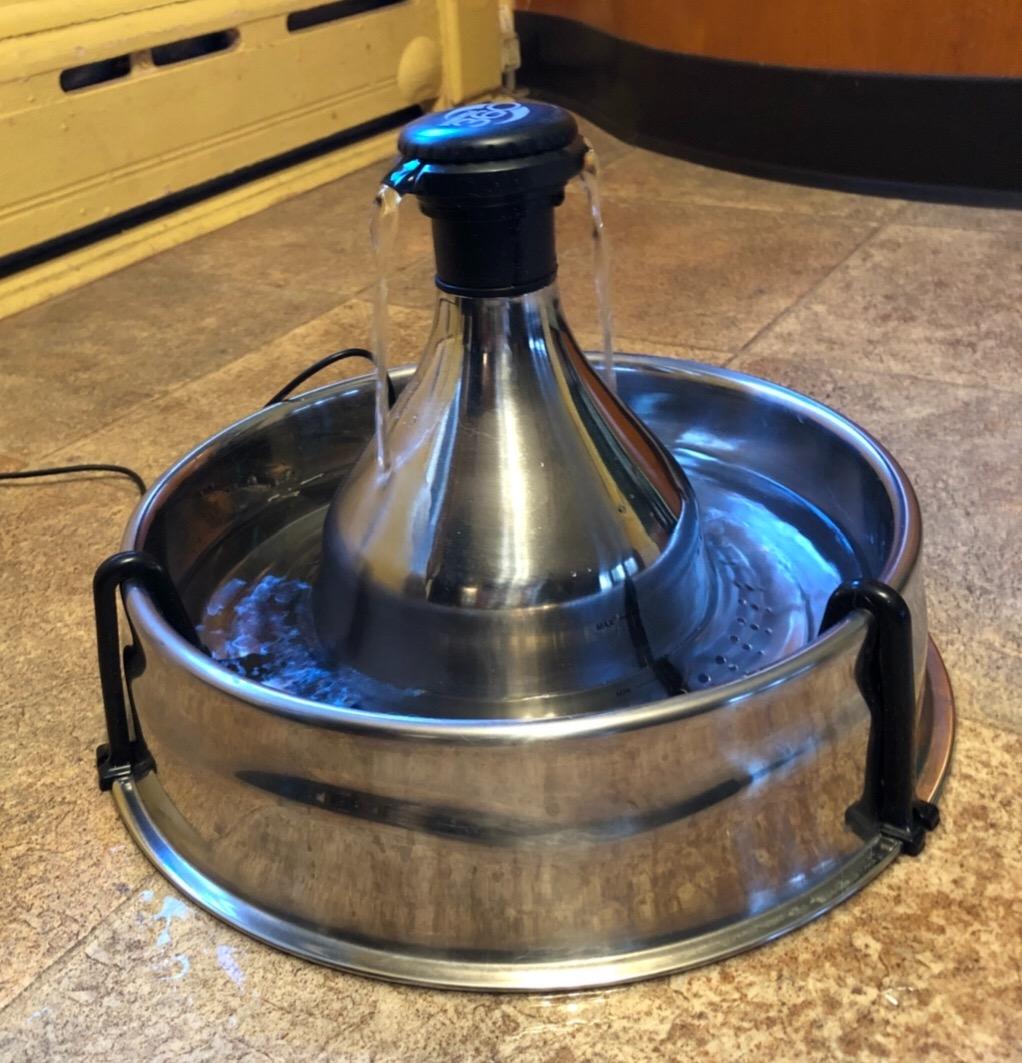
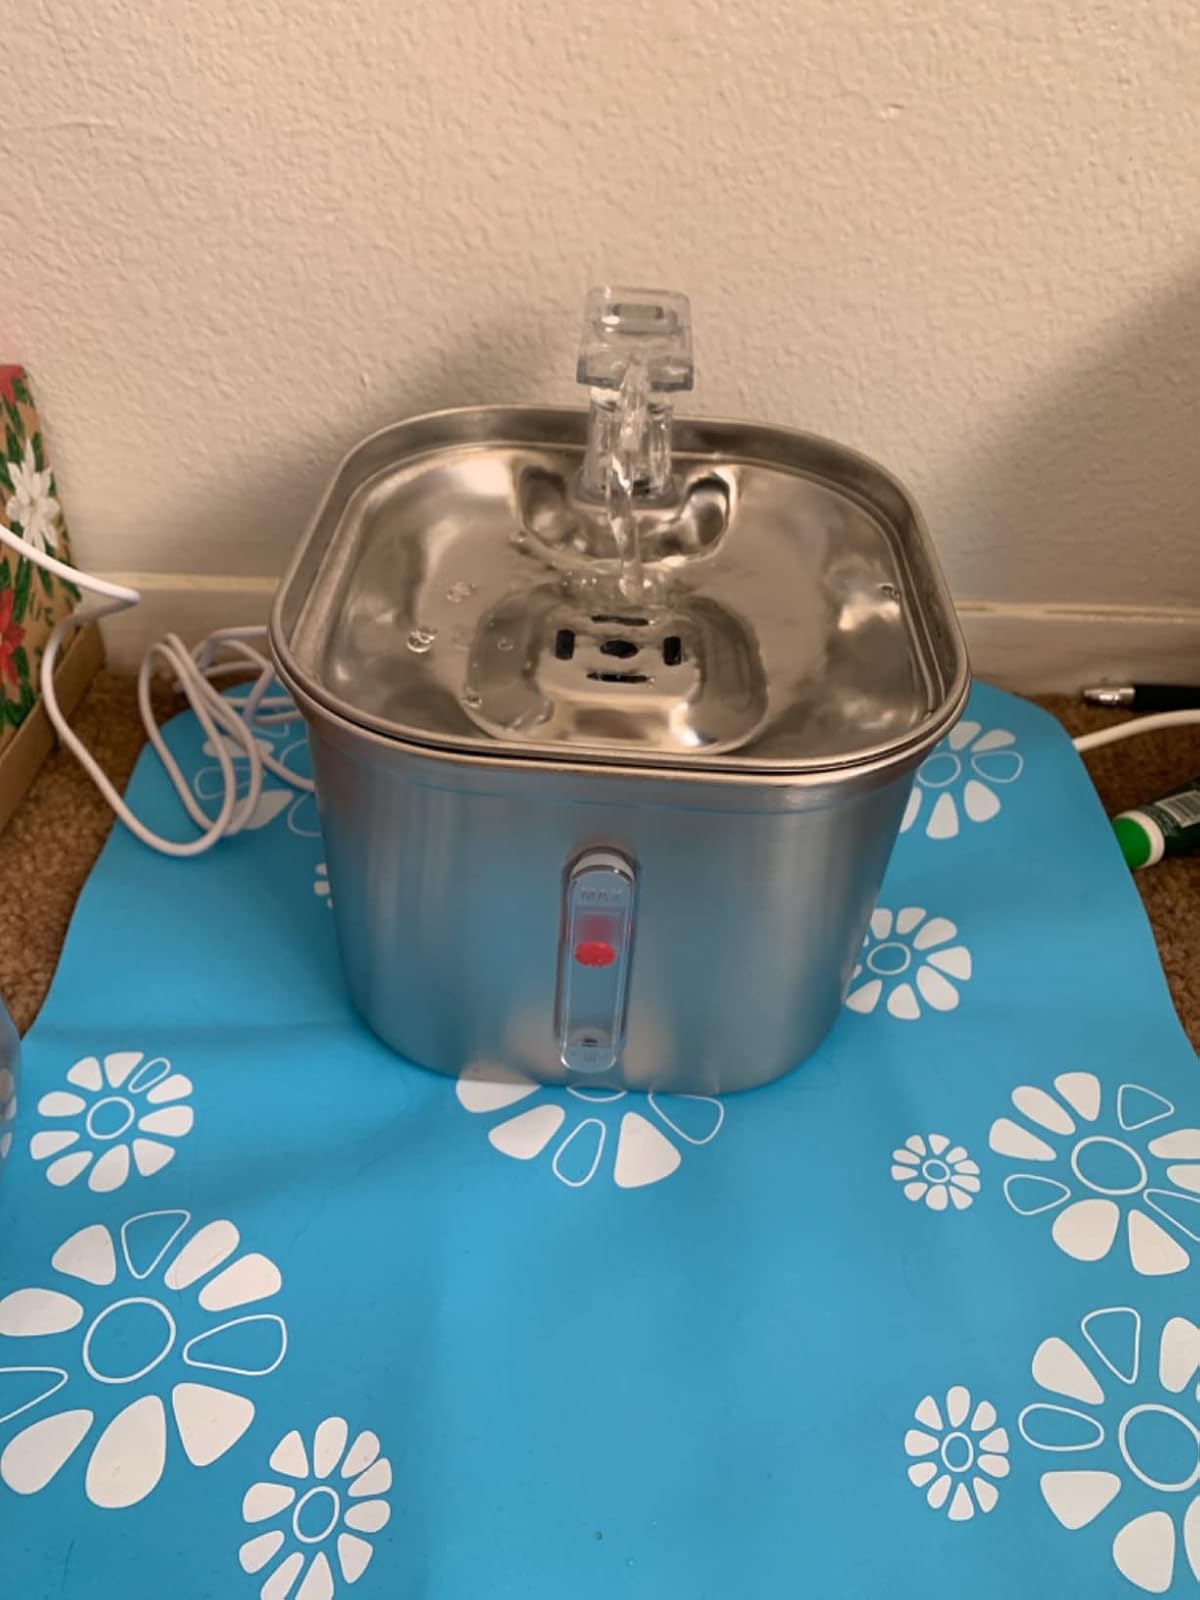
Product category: items_bowl
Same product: no